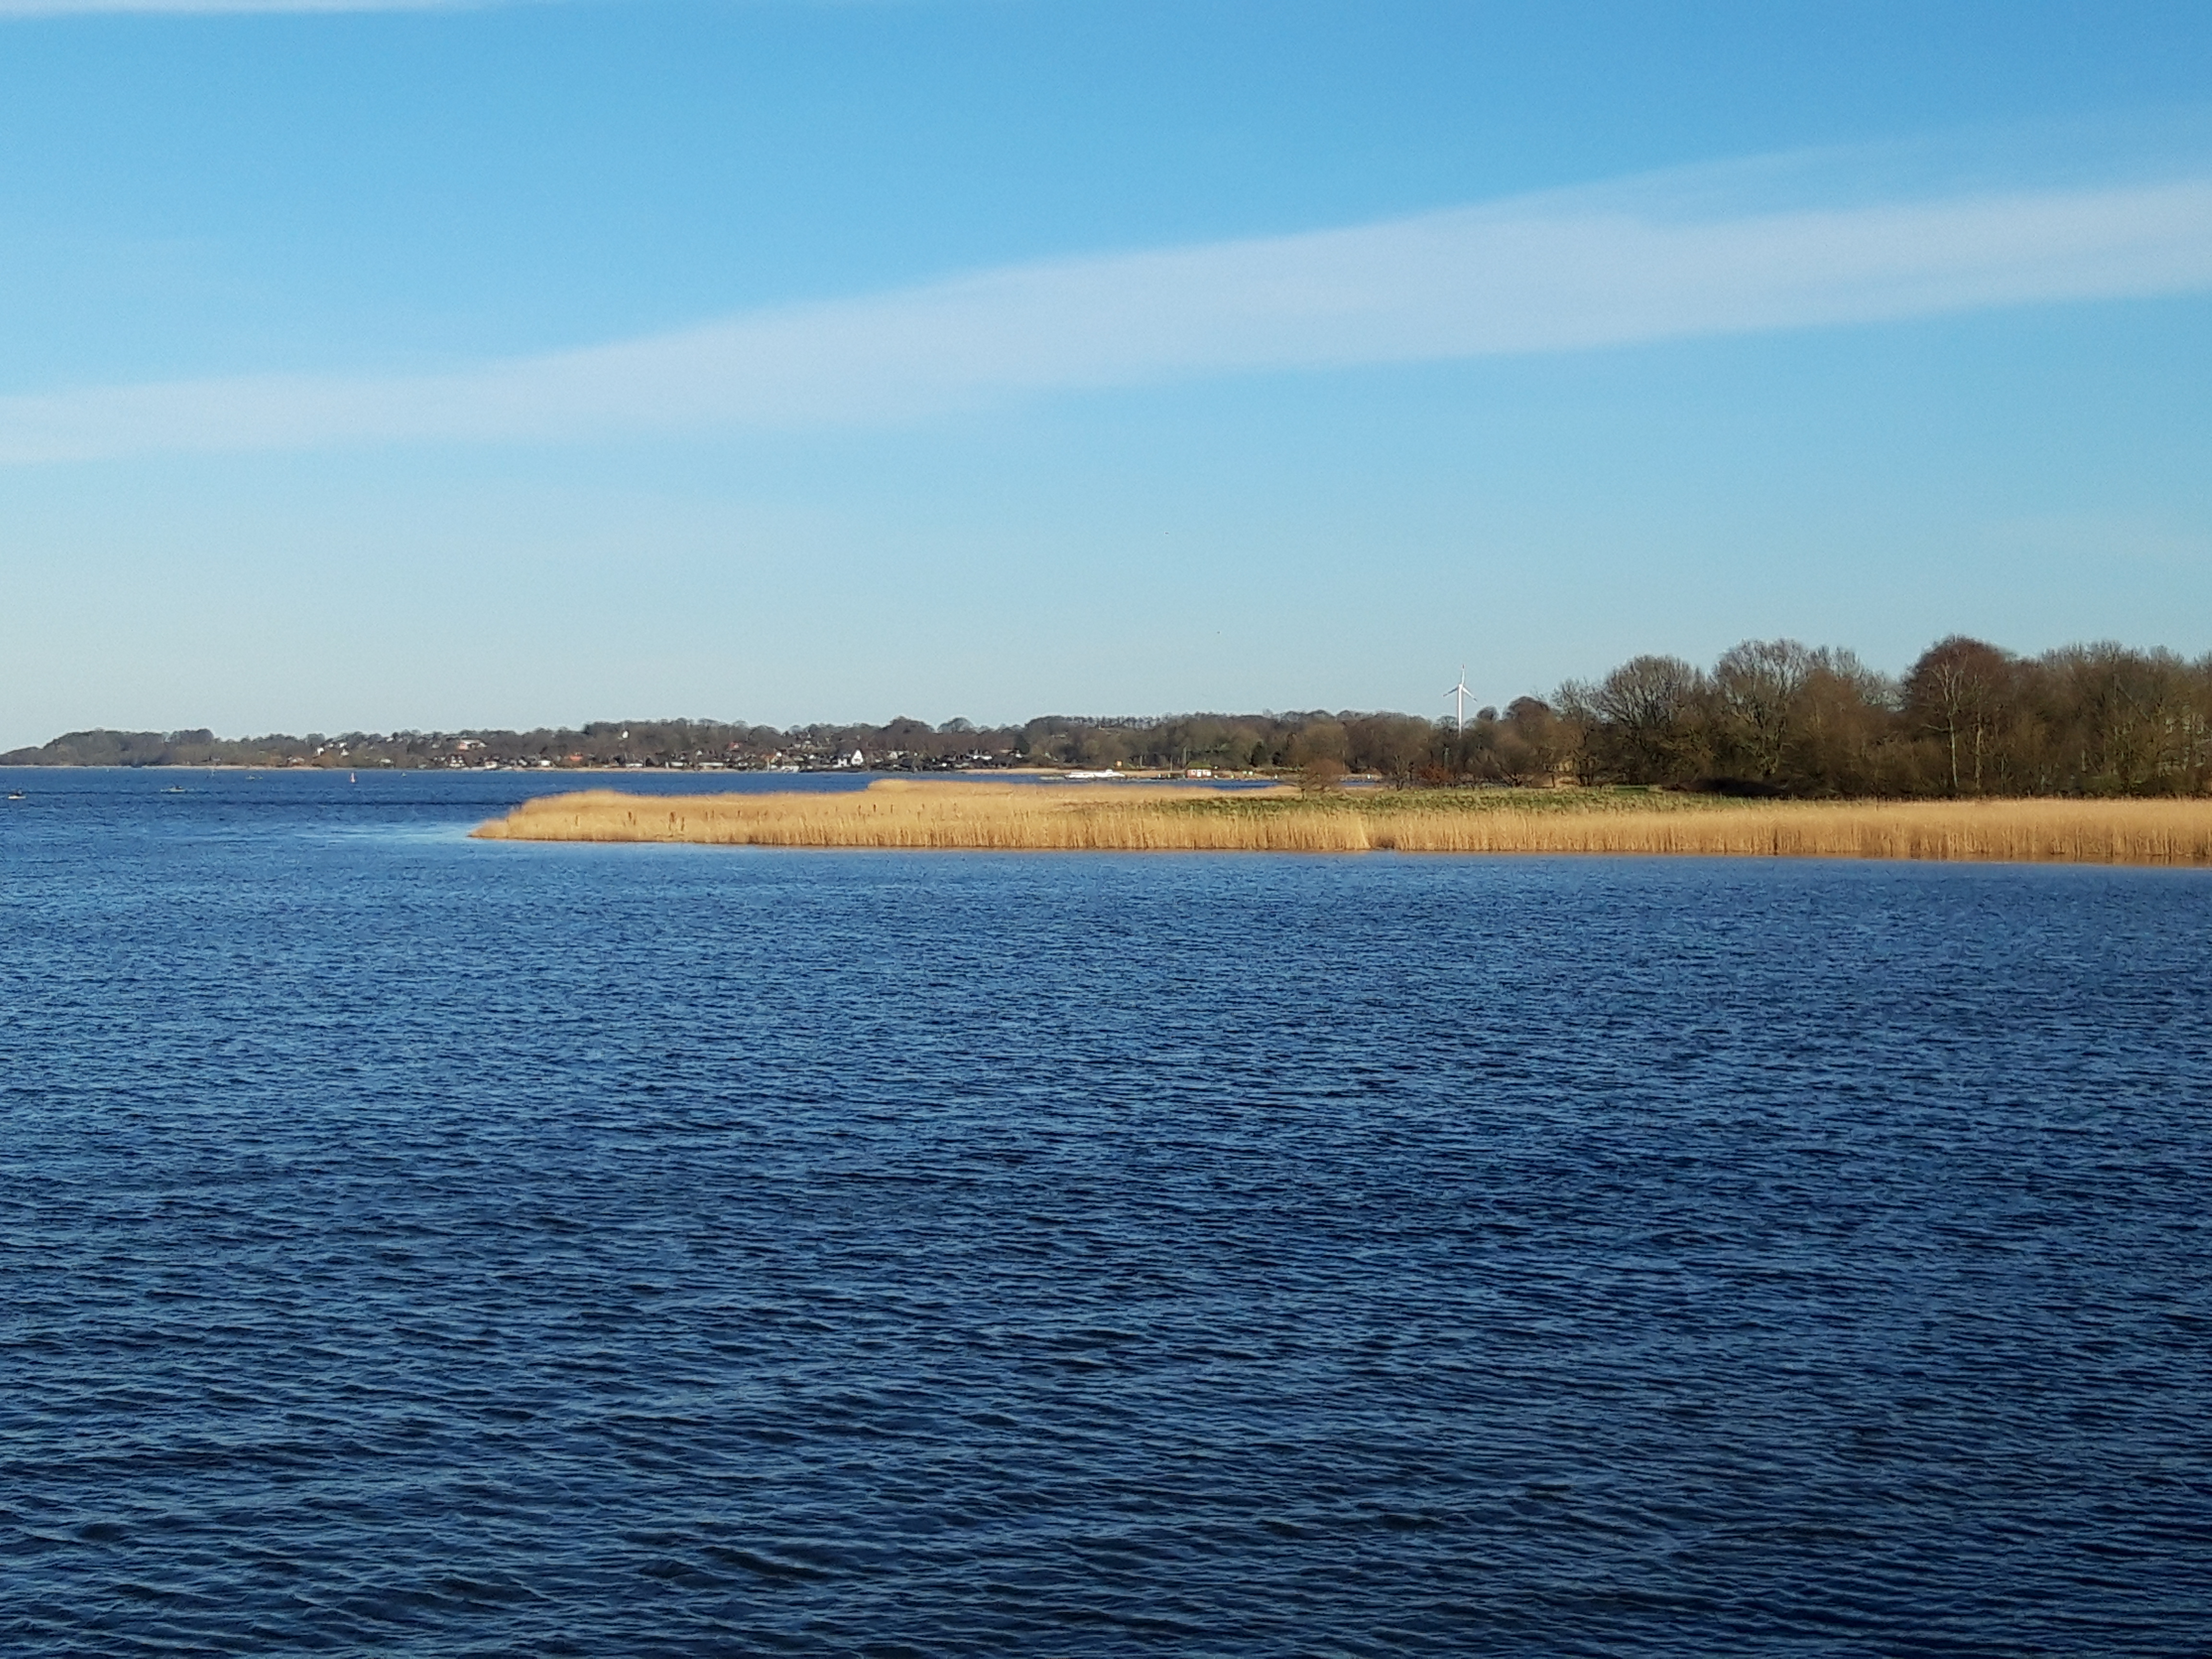
natural, body of water, water resources, sky, horizon, water, blue, sea, reservoir, lake, ocean, daytime, waterway, natural landscape, shore, loch, sound, river, natural environment, calm, bank, inlet, morning, coastal and oceanic landforms, coast, channel, lake district, cloud, bay, landscape, reflection, sunlight, hill, mountain, floodplain, evening, island, wave